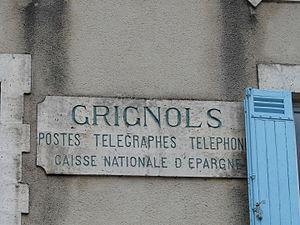
Ancienne agence des Postes, télégraphes et téléphones, Grignols, Dordogne, France.
Les Postes, télégraphes et téléphones ou PTT, initialement appelés Postes et télégraphes, puis Postes, télégraphes et téléphones et enfin Postes et télécommunications à partir de 1959, étaient l'administration publique française responsable des postes et des télégraphes, puis des téléphones, aux XIXᵉ et XXᵉ siècles. C'était une administration d'État relevant du ministère des PTT. Mais selon les gouvernements successifs des différentes Républiques, ce ministère avait la charge d'autres activités comme l'industrie, l'espace ou la télédiffusion.